Gamma distribution

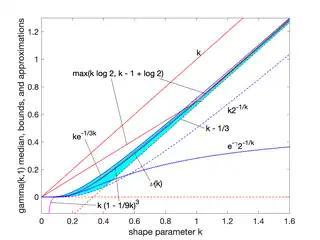
Bounds and asymptotic approximations to the median of the gamma distribution. The cyan-colored region indicates the large gap between published lower and upper bounds before 2021.

Unlike the mode and the mean, which have readily calculable formulas based on the parameters, the median does not have a closed-form equation. The median for this distribution is the value formula_41 such that